Agivey River

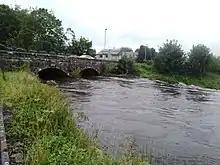
Ballynameen Bridge

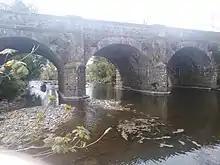
Moneycarrie Bridge

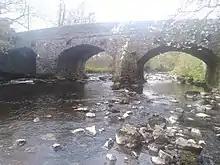
Bovagh Bridge

It has a medium-sized tributary the Aghadowey River also referred to as the Wee Agivey River which starts in Boleran and flows eastwards through Aghadowey. It joins the main Agivey upstream from Glasgort Bridge.